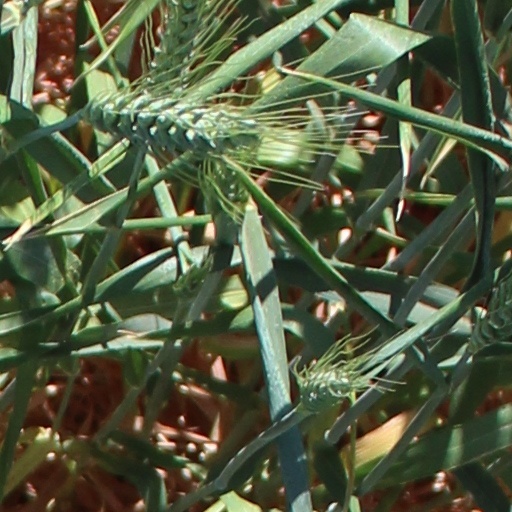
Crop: wheat